Nevertheless, she persisted

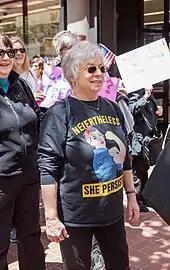
"Nevertheless she persisted" on a Rosie the Riveter T-shirt at San Francisco March for Truth

Feminists and supporters of Senator Warren immediately adopted as a rallying cry the three-word sentence, "Nevertheless, she persisted." It has been referenced with hashtags such as "#Shepersisted", and "#LetLizspeak", and it has been called a "hashtag-ready motto for women at the ready to break barriers". According to BuzzFeed, the quotation was shared on social media along with pictures of strong women "who refused to be silenced". Amy Wang of "The Washington Post" observed,